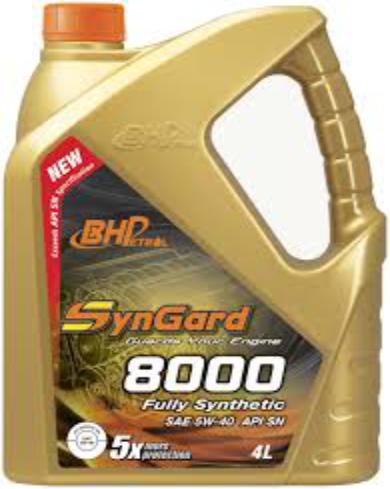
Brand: bhpetrol
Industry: Transportation